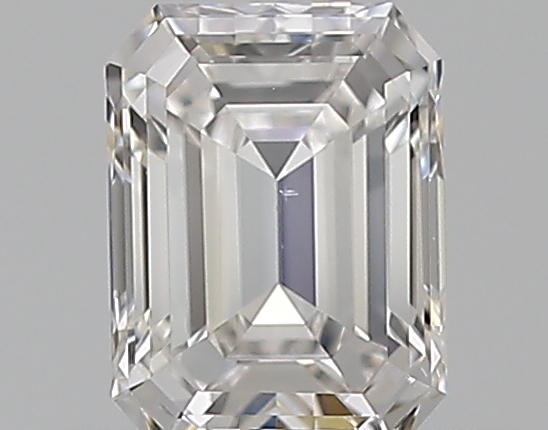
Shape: emerald
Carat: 0.5
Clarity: VS2
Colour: E
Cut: EX
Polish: EX
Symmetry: VG
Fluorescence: N
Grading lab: GIA
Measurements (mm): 5.44 x 4.02 x 2.48